Greenwich Peninsula

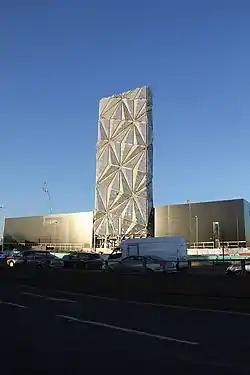
Greenwich combined heat and power (CHP) energy centre

Public and private investment since the early 1990s has brought about some dramatic changes in the peninsula's topography. In 1997 the national regeneration agency English Partnerships (later renamed the Homes and Communities Agency, now Homes England) purchased 1.21 square kilometres (300 acres) of disused land on the peninsula. The agency's investment of over £225m has helped to enhance the transport network and create new homes, commercial space and community facilities and to open up access to parkland along the river.